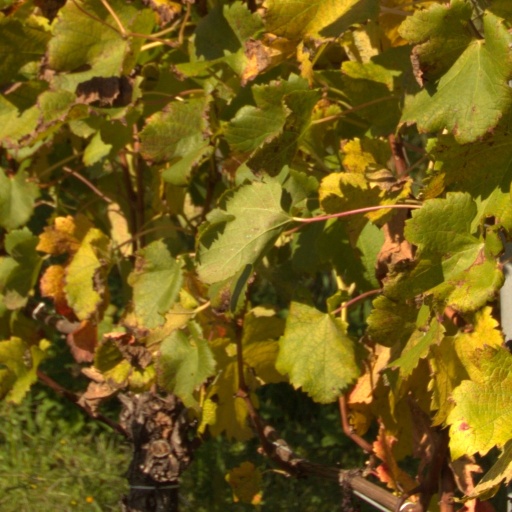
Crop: grape